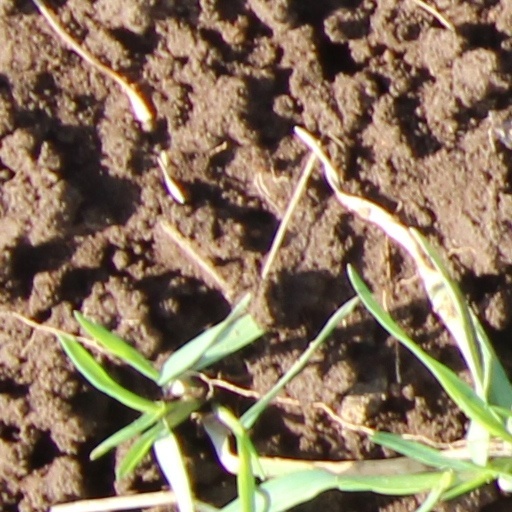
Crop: wheat